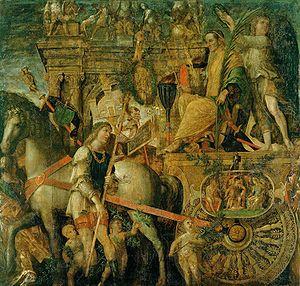
Cette page concerne l'année 46 av. J.-C. du calendrier julien proleptique.
La liste d'œuvres d'Andrea Mantegna présente, dans la mesure du possible et dans l'état actuel des connaissances, un panorama chronologique en images des peintures, fresques, dessins et gravures du peintre renaissant Andrea Mantegna, qui vécut principalement à Padoue puis Mantoue.